Express mail

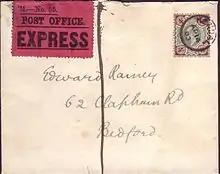
1903 4d Express mail cover from Kendall-Bedford with red official Royal Mail express label affixed. The vertical line also indicates that express service is required.

Express mail is an expedited mail delivery service for which the customer pays a premium for faster delivery. Express mail is a service for domestic and international mail, and is in most nations governed by the country's own postal administration. Since 1999, the international express delivery services are governed by the EMS Cooperative.